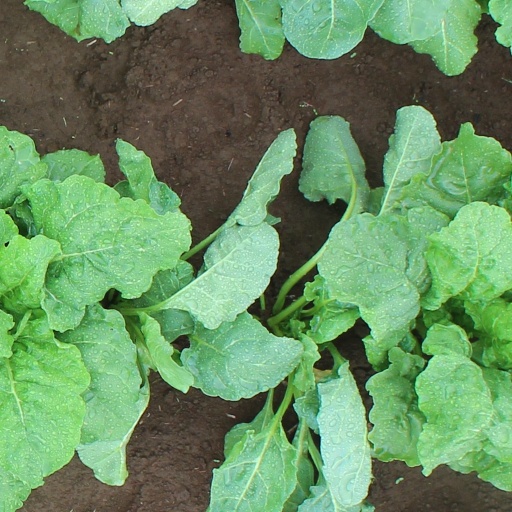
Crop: sugar beet